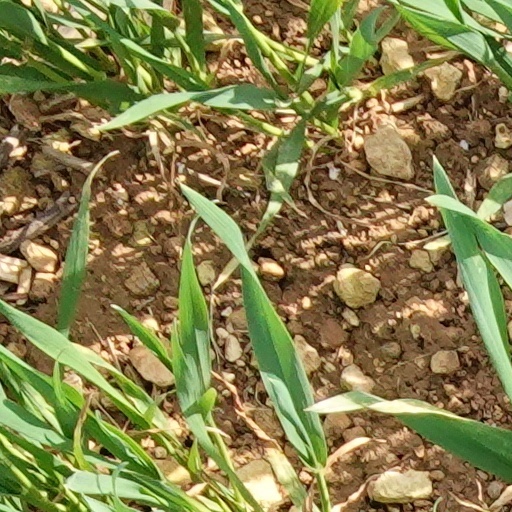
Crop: wheat